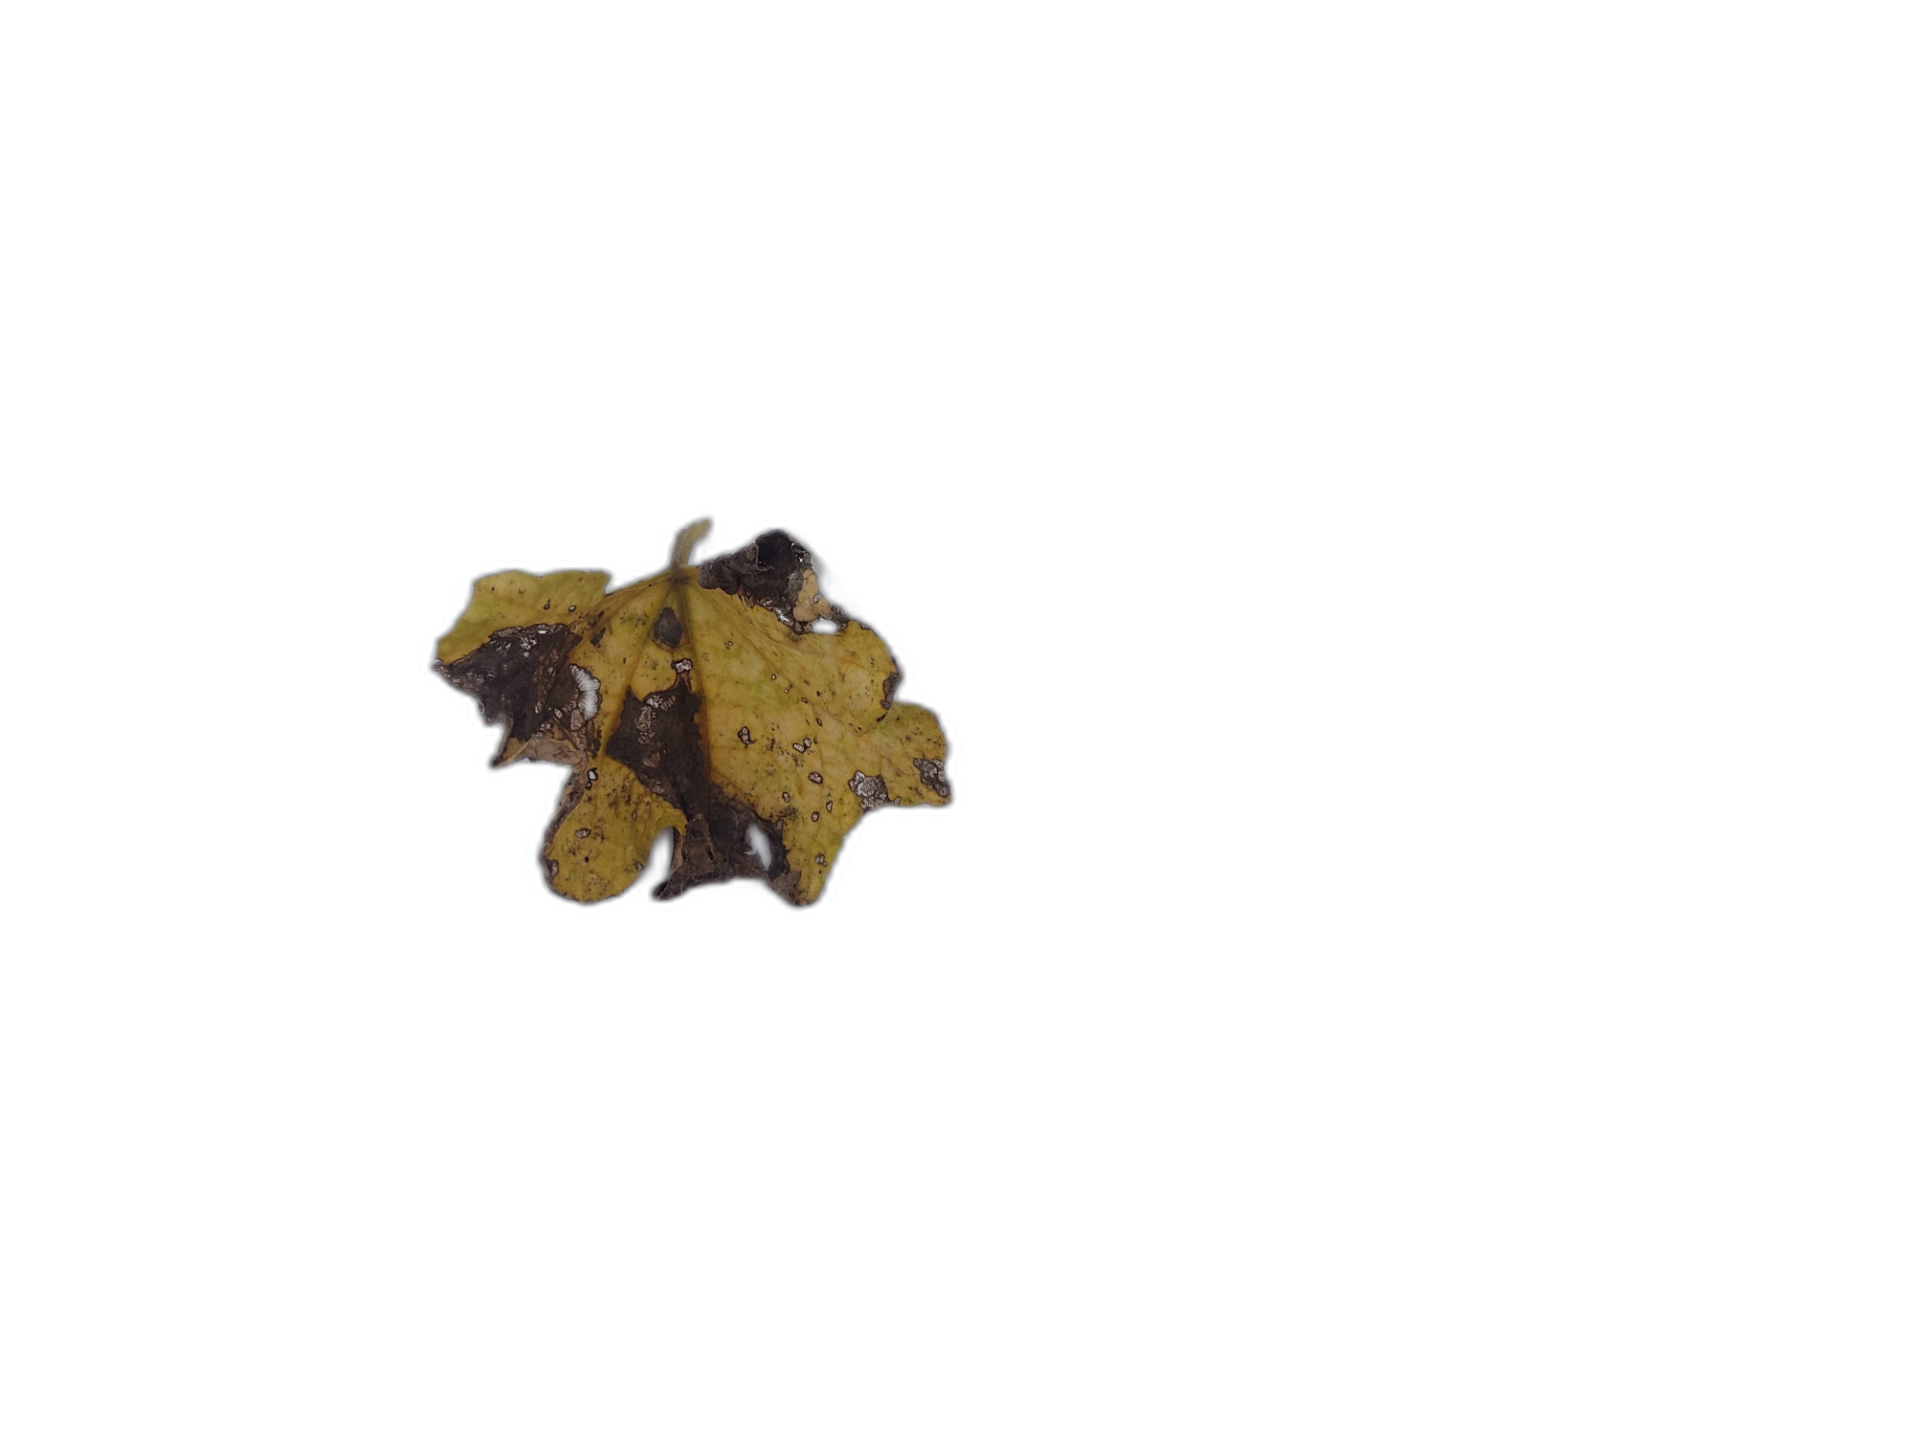
Crop: Zucchini
Label: Dry_Leaf